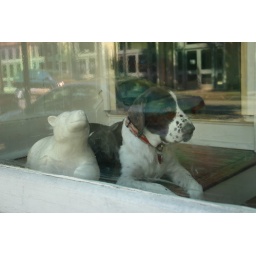
dog in window - east bay street